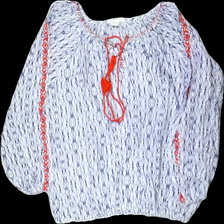
View: front
Type: Top
Category: Ladies
Brand: Logg (H&M)
Colors: White, Blue, Red
Material: 100% cotton
Cut: C-collar
Size: 34
Season: Summer
Damage: Tearing fabric by armpit
Damage location: middle right
Price range: <50
Recommended usage: Export